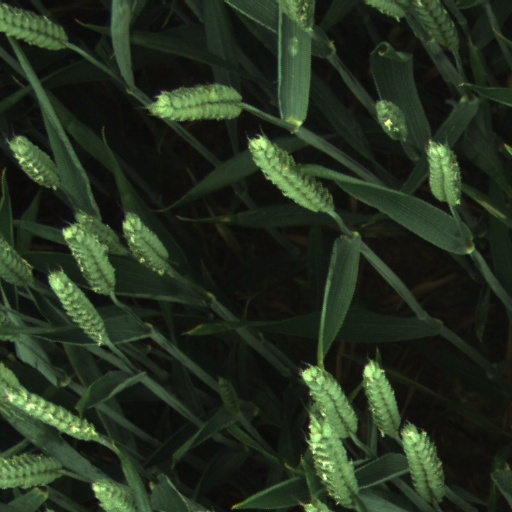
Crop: wheat